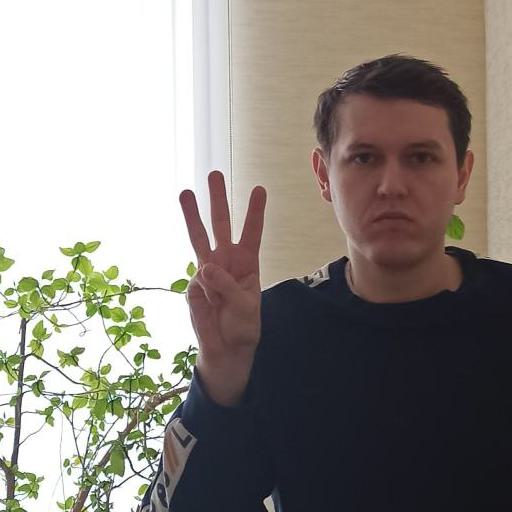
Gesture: three